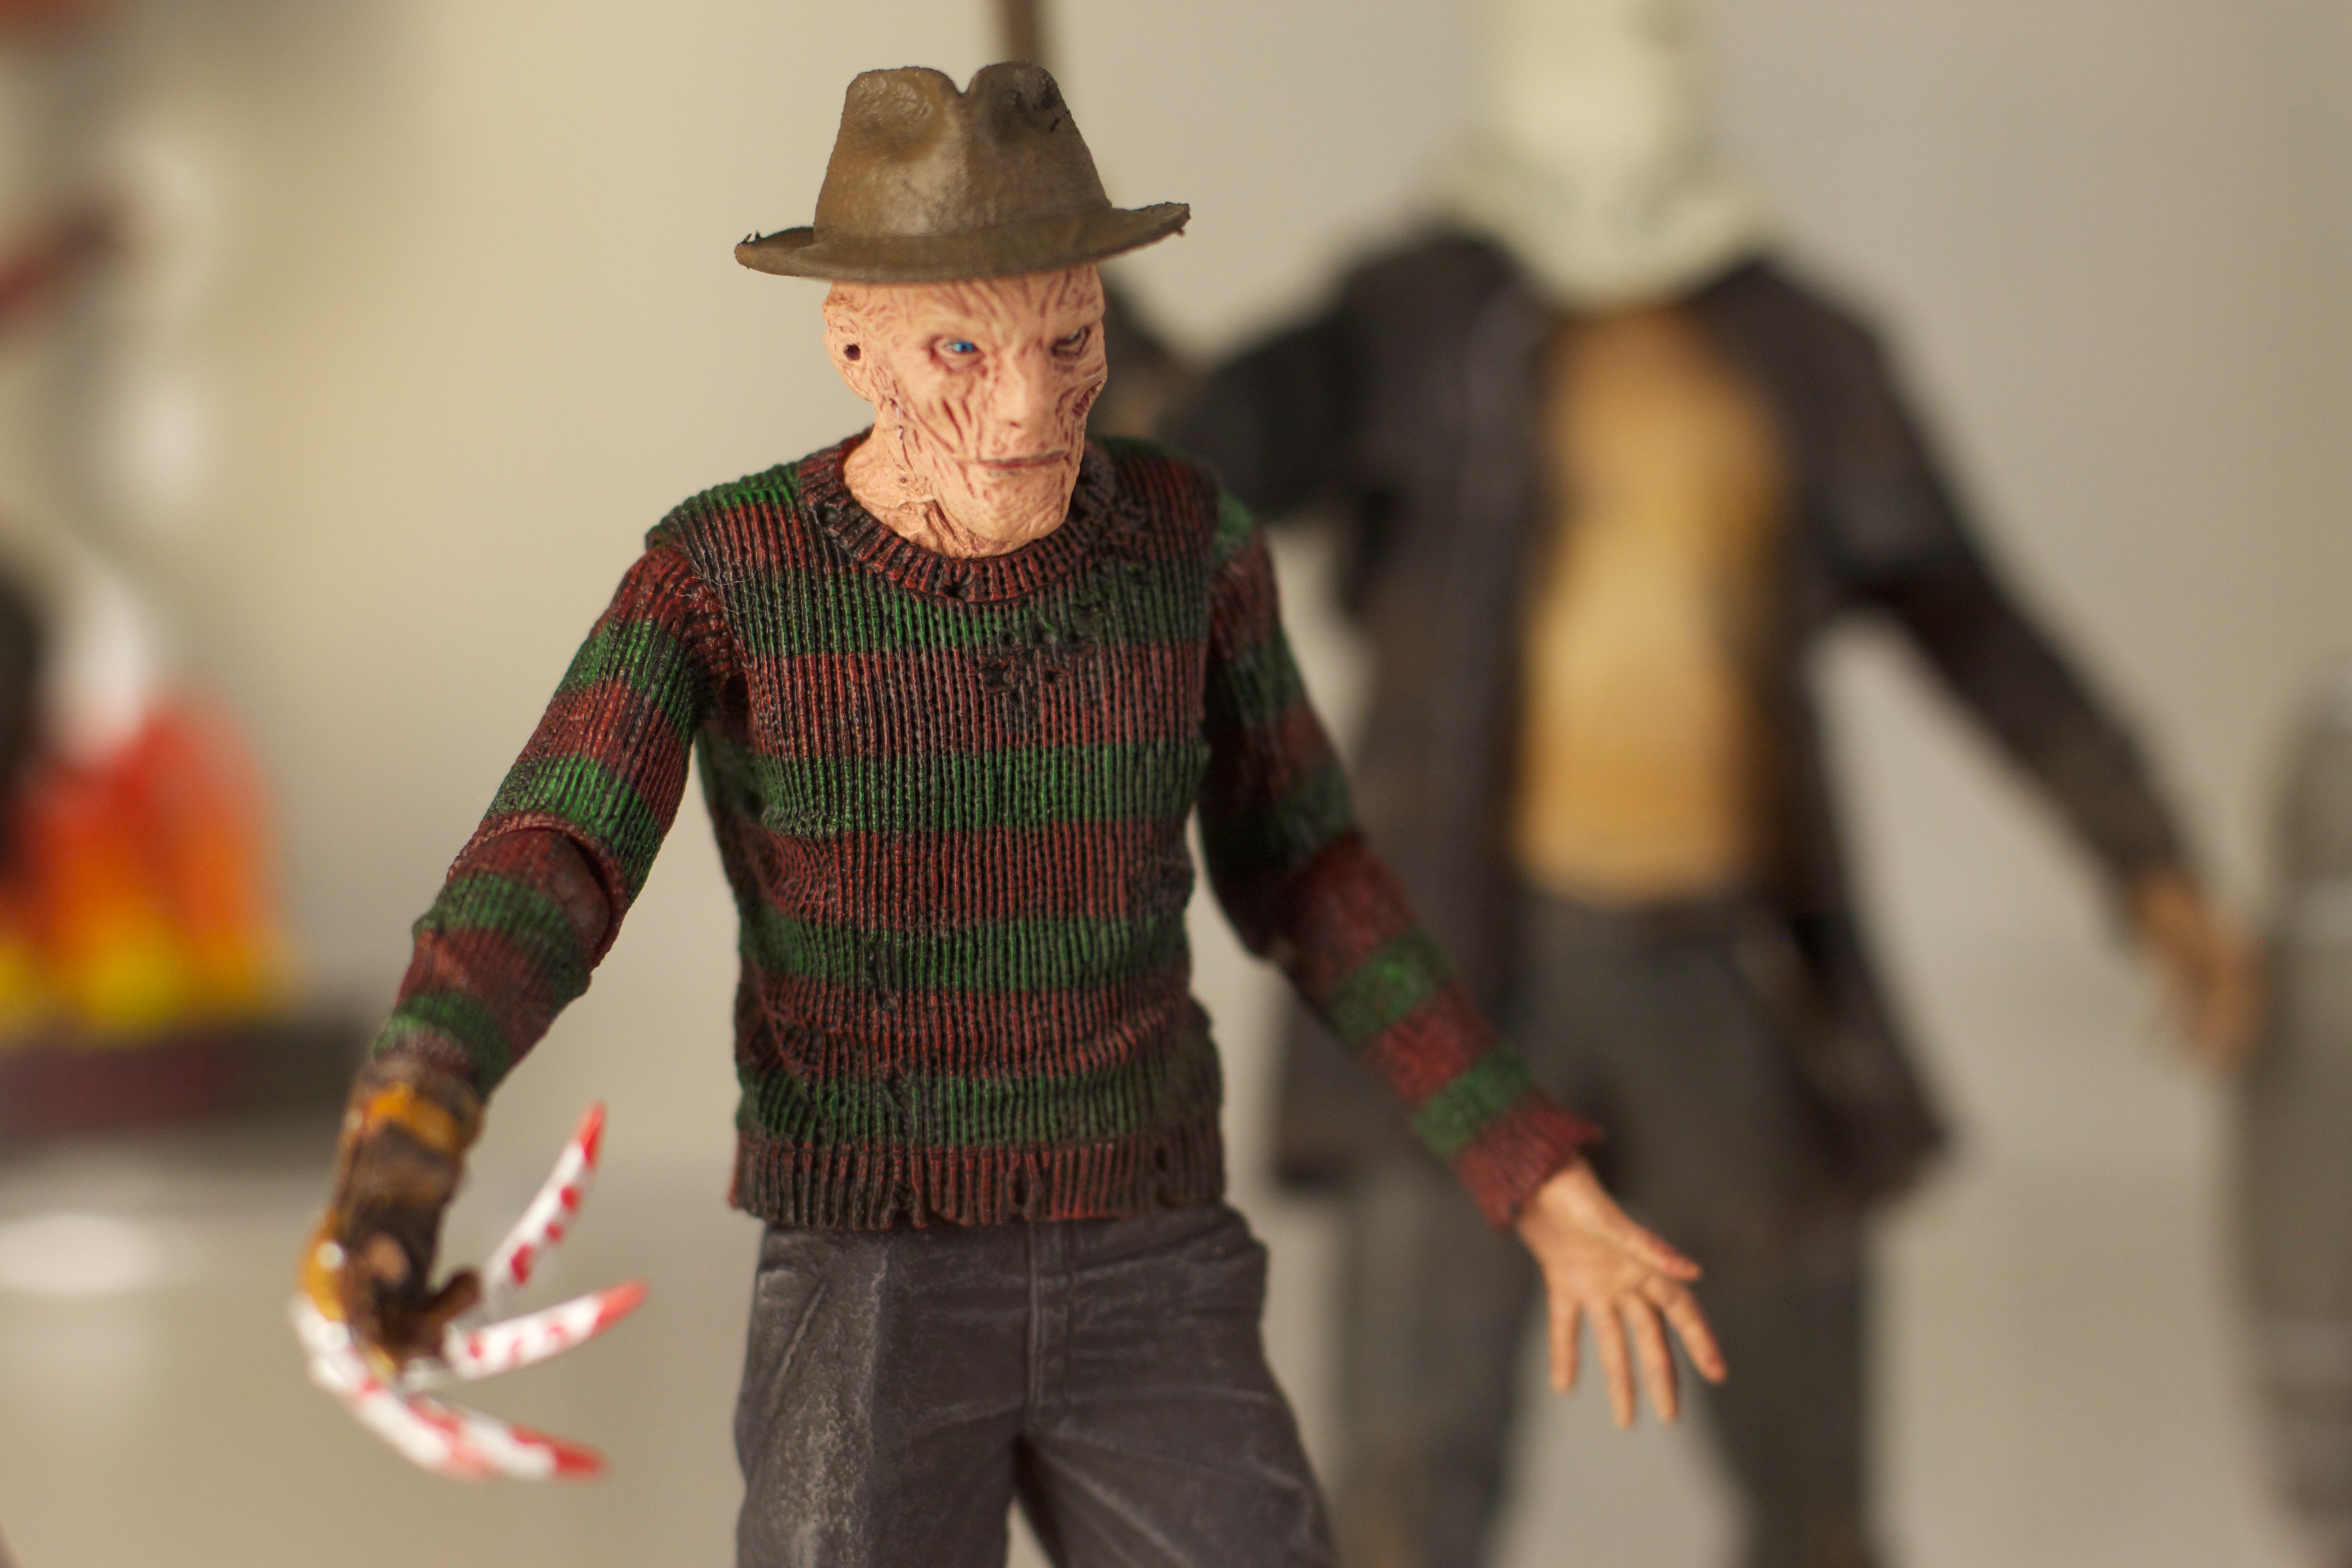
fashion, clothing, toy, washington, action figure, odyssey, hurleylounge